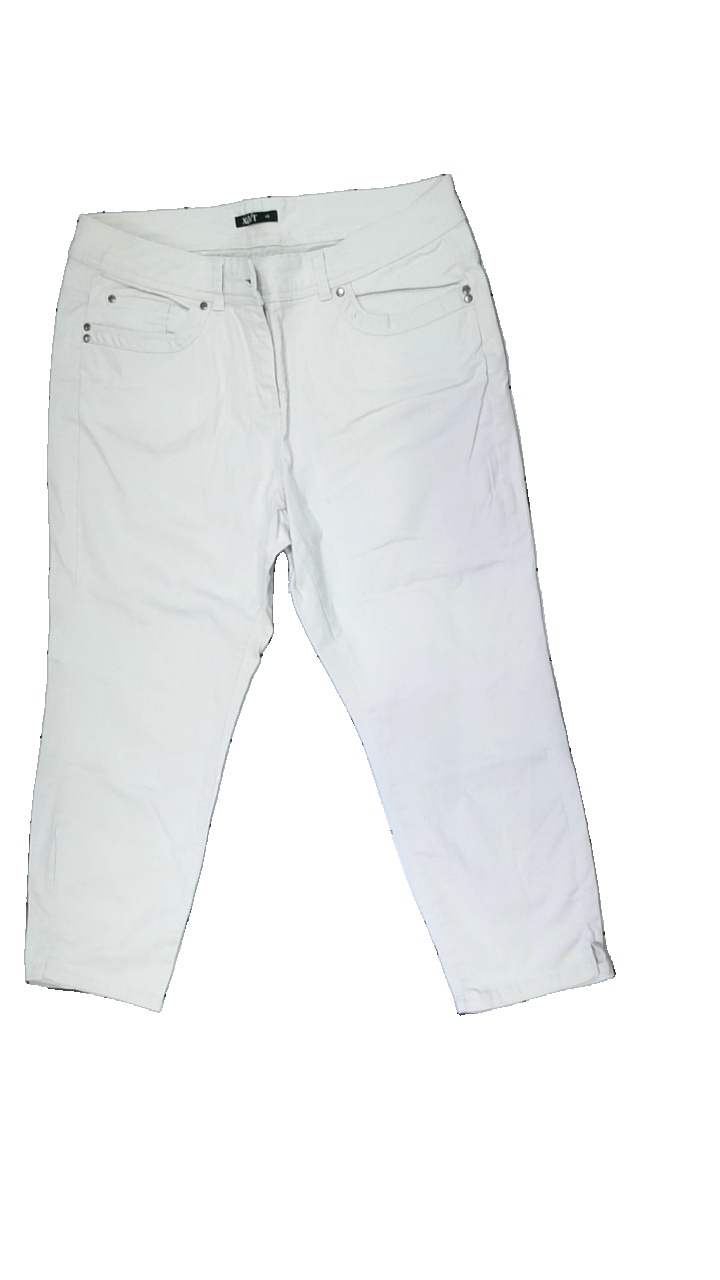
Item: Trousers (Ladies)
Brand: Xlnt
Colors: Beige
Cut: Regular
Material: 100% cotton
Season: All
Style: Denim
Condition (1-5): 3
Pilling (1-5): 3
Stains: Major
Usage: Recycle
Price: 50-100